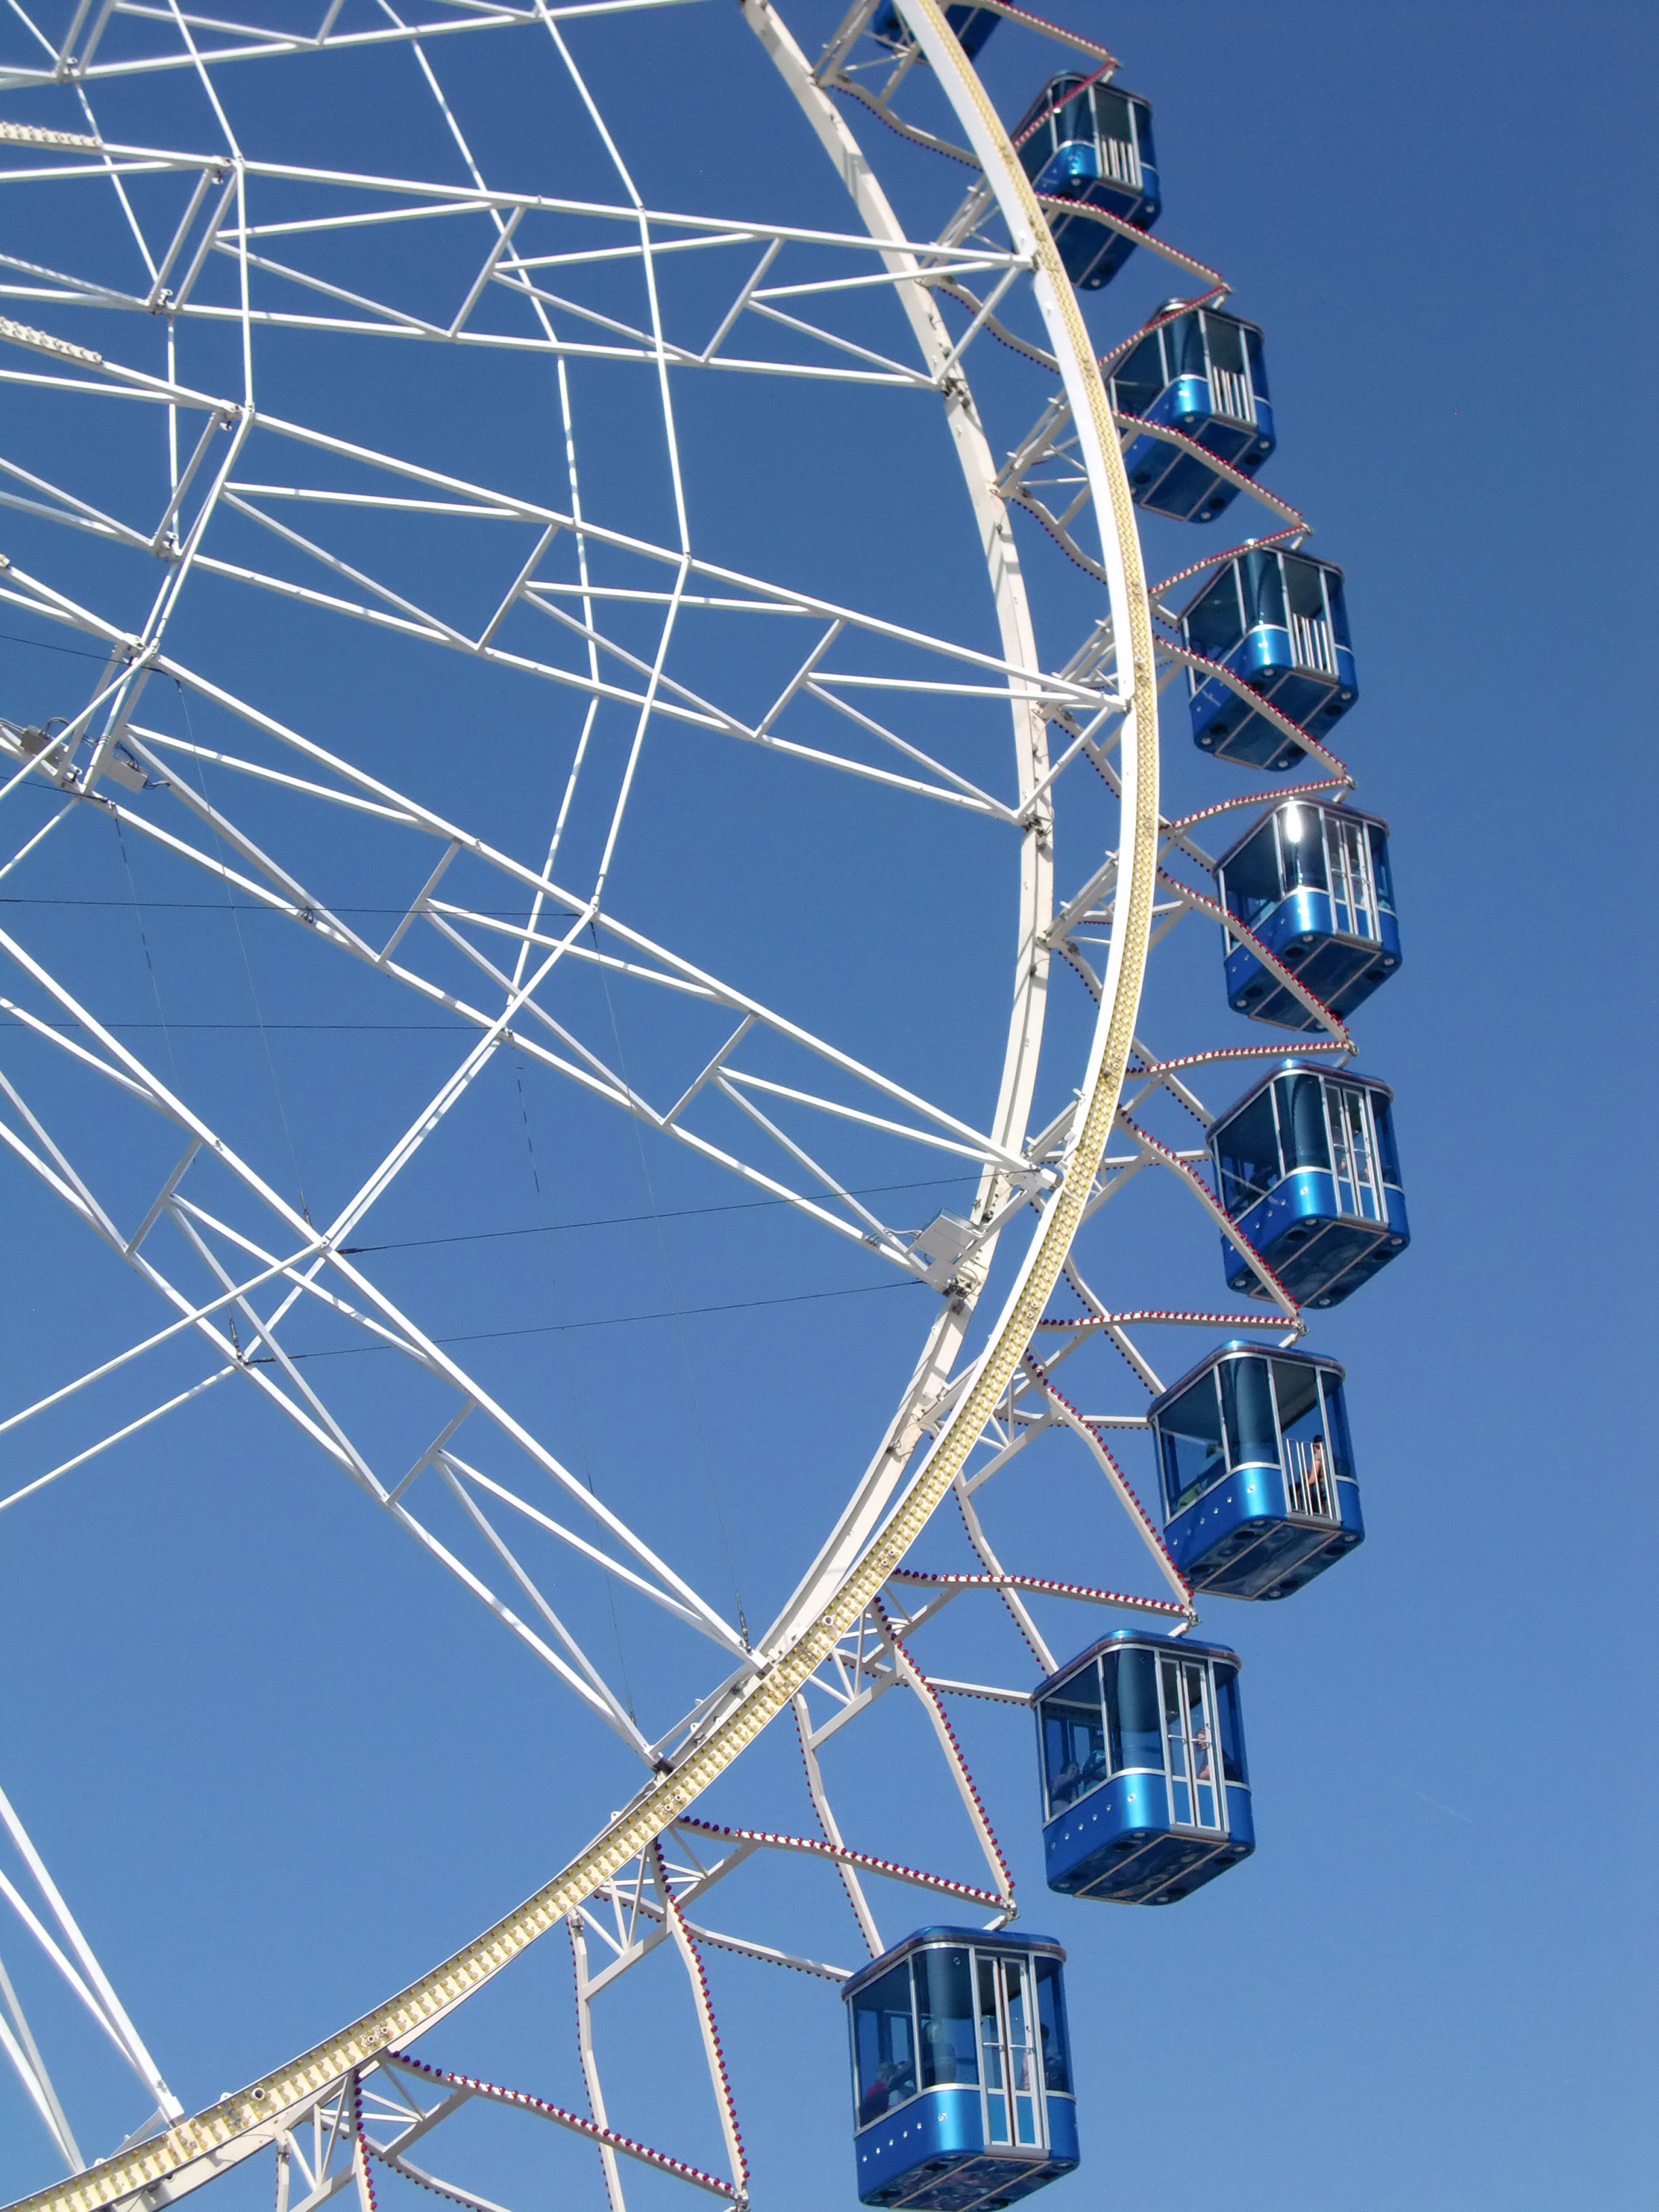
recreation, line, ferris wheel, amusement park, tower, park, ride, blue, fairground, tourist attraction, oktoberfest, folk festival, carnies, amusement ride, outdoor recreation